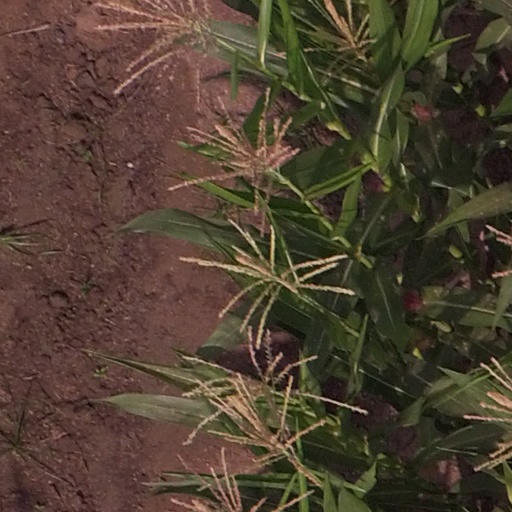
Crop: maize; corn